SS Regina (1904)

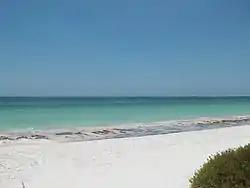
Looking towards the wreck site from the shore

SS "Regina" was a tanker built in Belfast in 1904 that sank on March 8, 1940, near Bradenton Beach, United States. Her wreck is located in the Gulf of Mexico, off Bradenton Beach. In April 2005, the wreck became the tenth Florida Underwater Archaeological Preserve. On December 6, 2005, it was added to the United States National Register of Historic Places.